Bethungra Spiral

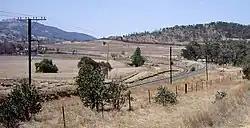
Tracks diverging at southern end of the spiral; looping track of the spiral on hillside in the middle distance

The Bethungra Spiral is a heritage-listed rail spiral on the Main Southern line near Bethungra, between Junee and Cootamundra. The spiral carries the northbound track, forming a part of the Sydney–Melbourne rail corridor.